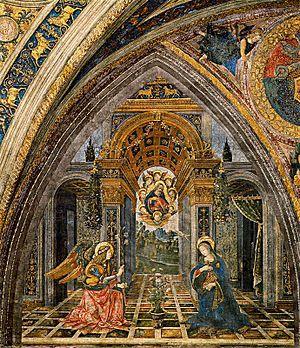
Les appartements Borgia sont une série de six pièces monumentales dans le Palais apostolique du Vatican. Elles font maintenant partie de l'accès aux Musées du Vatican où est hébergée en partie, depuis 1973, la Collection d'Art religieux moderne. Les pièces des appartements Borgia ont été créées comme la résidence privée du pape Alexandre VI et sa famille. Elles sont décorées avec une extraordinaire série de fresques de Bernardino Pinturicchio et ses adjoints réalisées entre 1492 et 1494. Après la mort du pape, les appartements ont été abandonnés. Ils sont ouverts au public depuis la fin du XIXᵉ siècle.